Brigantia (goddess)

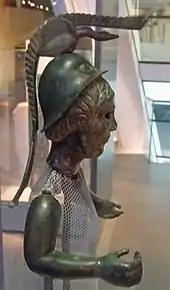
A statuette in the Museum of Brittany, Rennes, probably depicting Brigantia: c. 2nd century BCE.

Brigantia or Brigindo was a goddess in Celtic (Gallo-Roman and Romano-British) religion of Late Antiquity.